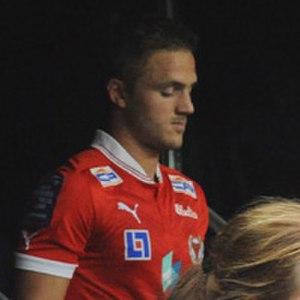
Mats Solheim, né le 3 décembre 1987 à Loen en Norvège, est un footballeur norvégien qui évolue au poste d'arrière droit au Stabæk Fotball.